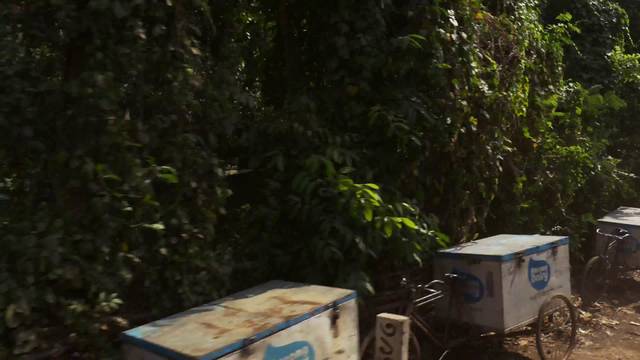
Region: Bangladesh
Coordinates: 23.811, 90.404